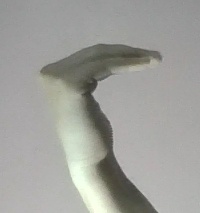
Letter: haa